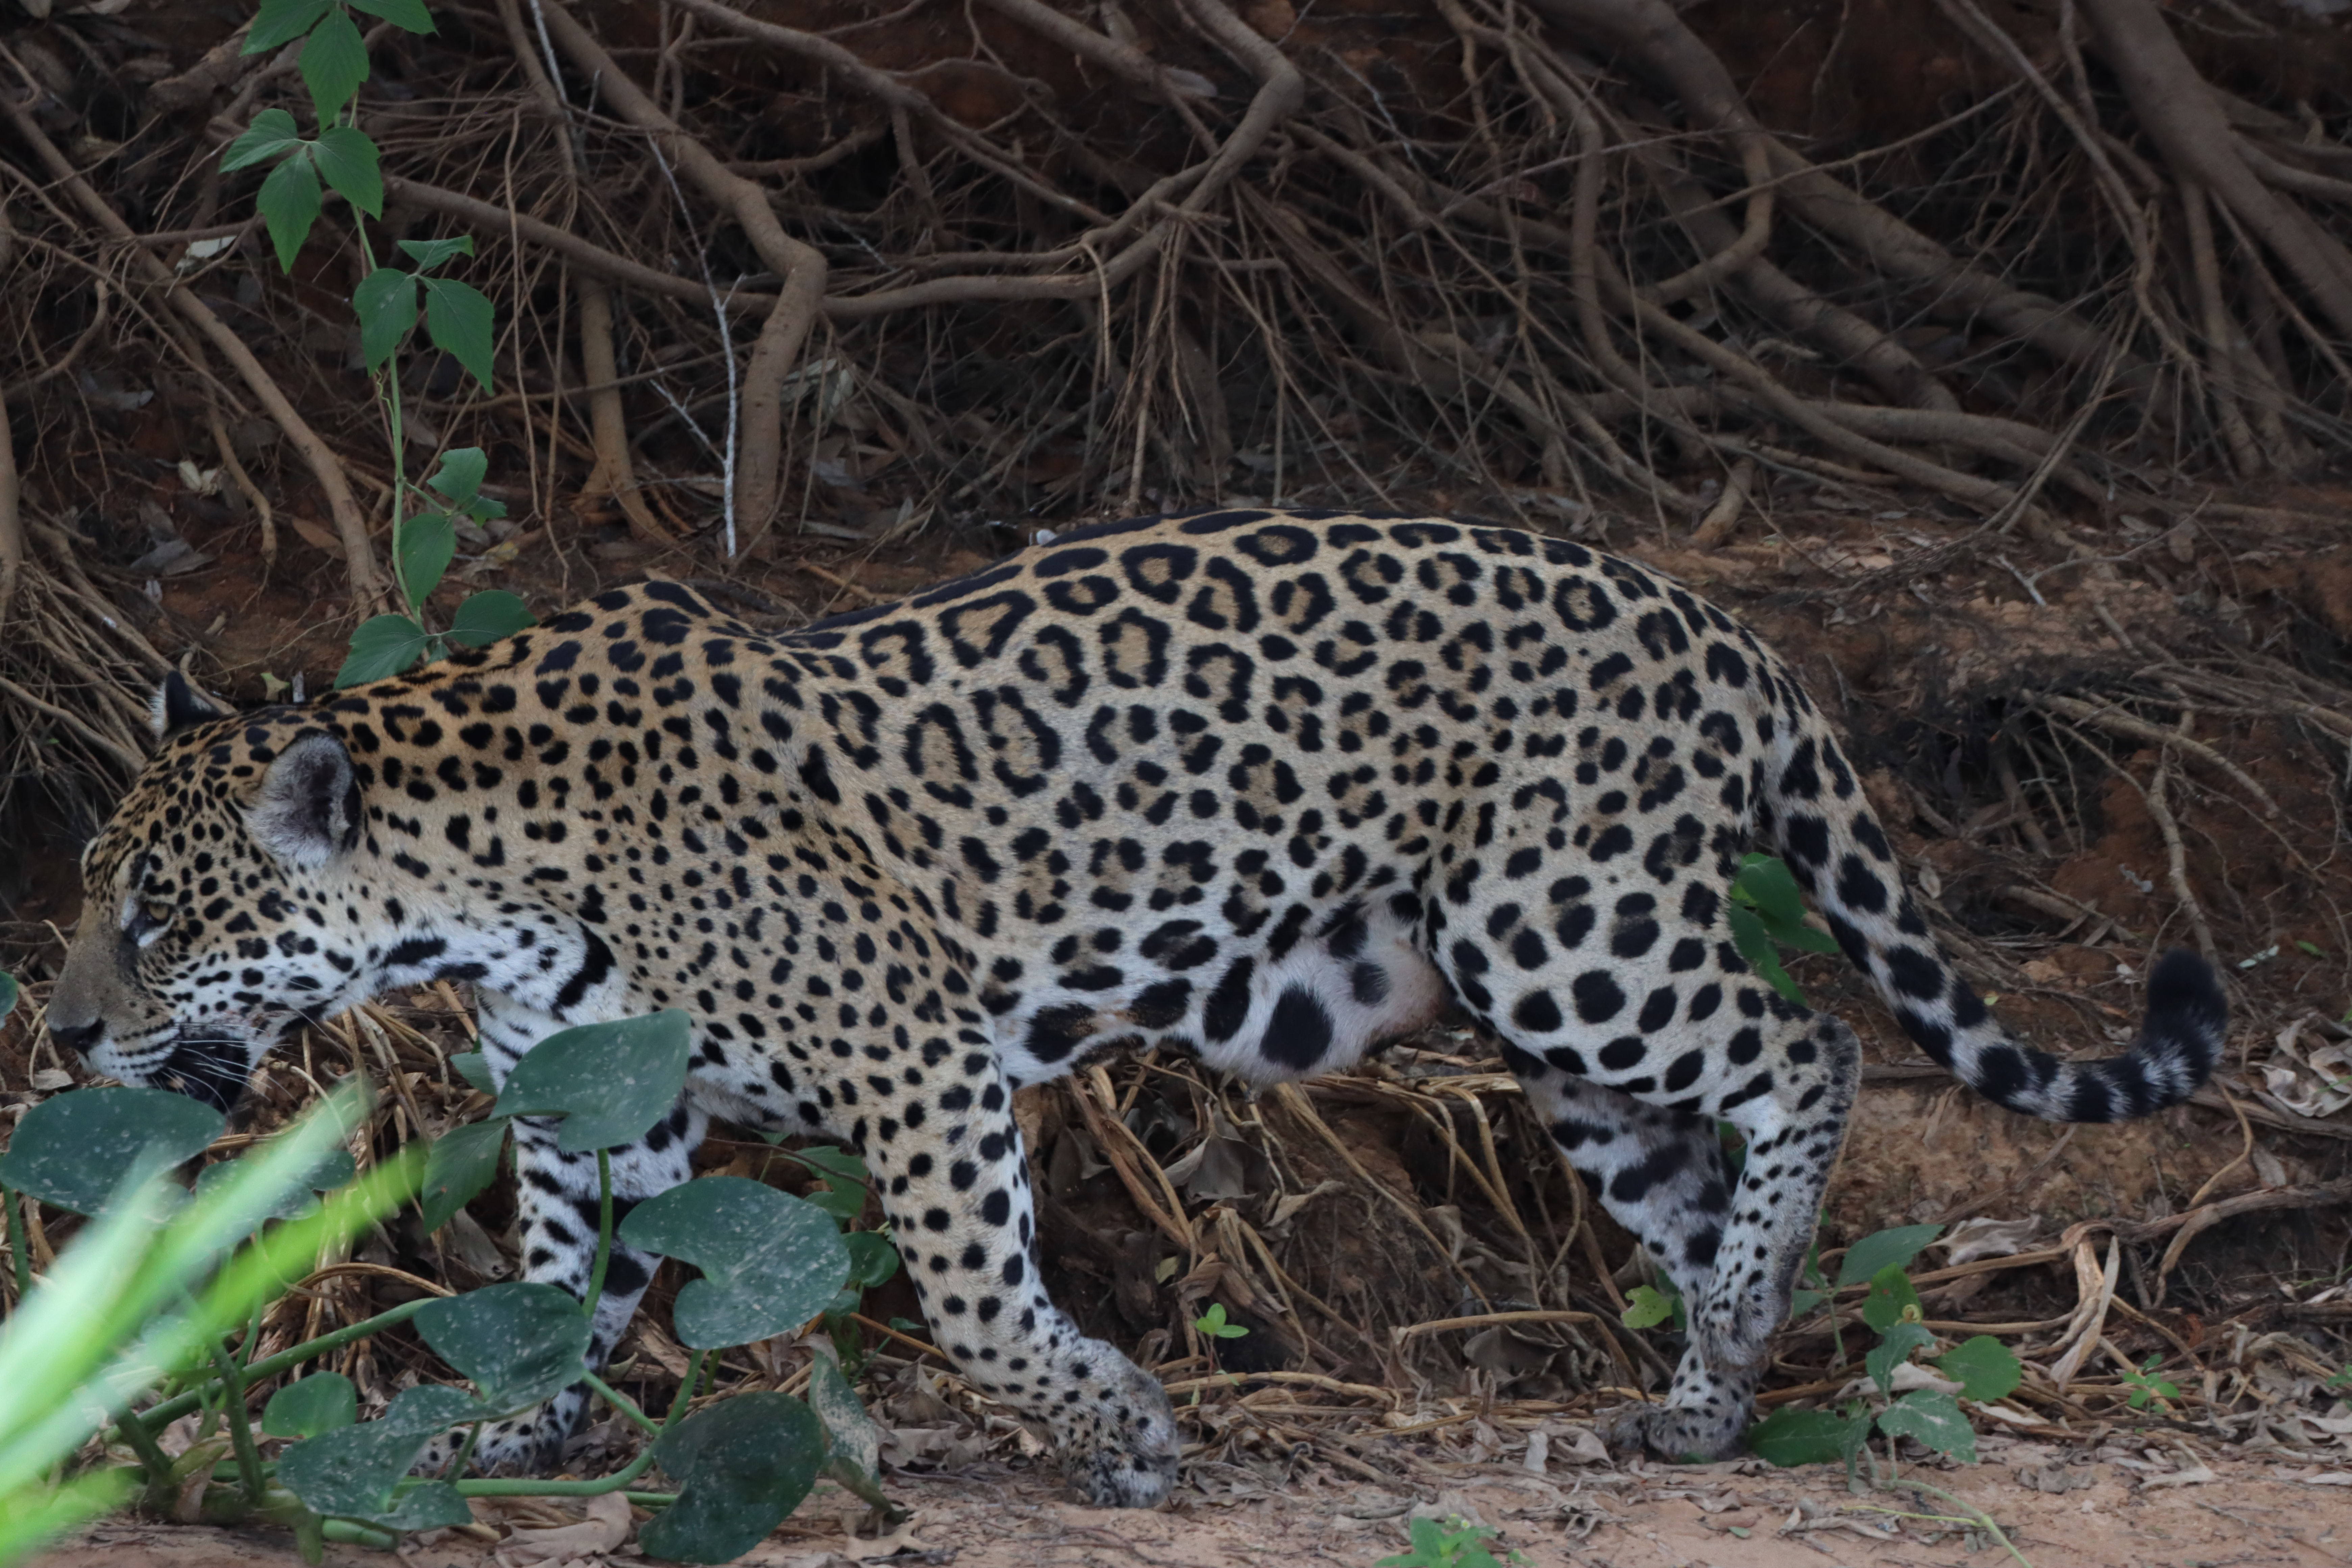
Jaguar: Jaju